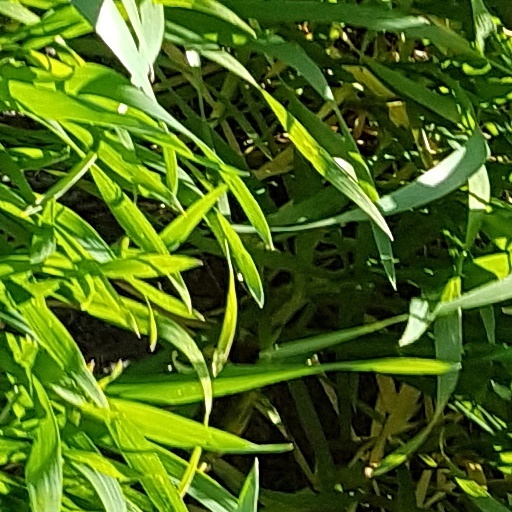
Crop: wheat